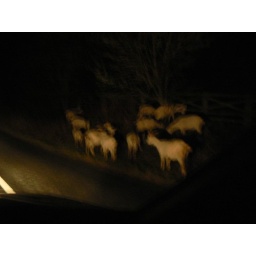
imagine driving home next to Hamsterley forest to find about 10 goats at the side of the road in complete darkness!